Tzipi Hotovely

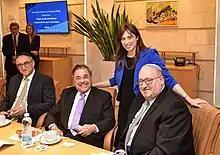
Hotovely serving as Israel's deputy minister of foreign affairs in 2018

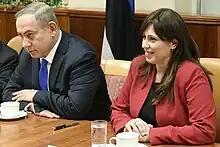
Hotovely with Israeli prime minister Benjamin Netanyahu in 2017

Hotovely was born and raised in Rehovot, Israel, in a religious Jewish family. Her parents, Gabriel and Roziko Hotovely, were Georgian Jews who immigrated to Israel from the Georgian SSR before her birth. Hotovely was a doctoral student at the Faculty of Law in Tel Aviv University.